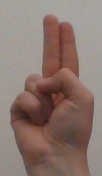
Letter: taa